Kenwood Historic District (St. Petersburg, Florida)

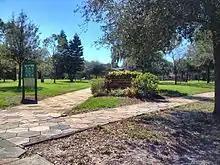
Seminole Park

Historic Kenwood developed as a working and middle-class neighborhood in the early twentieth century. The neighborhood was one of the earliest to be developed outside of downtown. It was first platted in 1912 and developed rapidly during the Florida Land Boom of the 1920s, during which time St. Petersburg became a favorite vacation destination. While a few houses were constructed in the 1910s, development reached its peak in the 1920s, due in large part to its location just west of downtown, which could be easily accessed by automobile or streetcar. The streetcar system once ran down Central Avenue and was quite popular until finally being phased out by 1947.